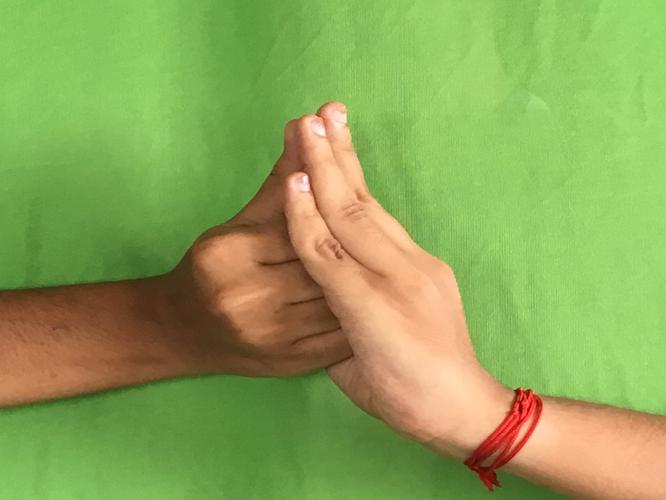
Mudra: Shanka
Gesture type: double_hand